Ruble

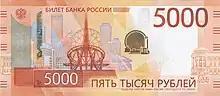
5,000 Russian rubles of the 2023 series, the highest available nominal in circulation

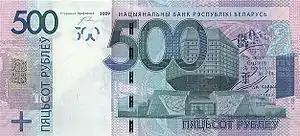
500 Belarusian rubles of the 2009 series, the highest available nominal in circulation, though it is rarely seen

The ruble or rouble is a currency unit. Currently, currencies named "ruble" in circulation include the Russian ruble (RUB, ₽) in Russia and the Belarusian ruble (BYN, Rbl) in Belarus. These currencies are subdivided into one hundred kopeks. No kopek is currently formally subdivided, although "denga" (½ kopek) and "polushka" (½ denga, thus ¼ kopek) were minted until the 19th century. Additionally, the Transnistrian ruble is used in Transnistria, an unrecognized breakaway province of Moldova.